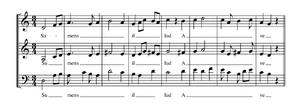
La notation musicale grégorienne, ou simplement notation grégorienne, est une notation musicale employée au Moyen Âge, tout d'abord singulièrement pour le chant grégorien, puis afin de conserver quelques anciens chants monodiques européens.
Le faux-bourdon ou chant sur le livre désigne un procédé d'improvisation consistant en l'adjonction de deux voix, à l'origine parallèles à une mélodie préexistante, souvent de plain-chant. De nos jours, certains musicologues considèrent qu'il reste une forme de plain-chant, en dépit de sa nature différente du plain-chant monodique ou à l'unisson. C'est en effet une forme ancienne d'harmonisation du plain-chant : cette pratique a ainsi donné naissance à un genre musical spécifique.